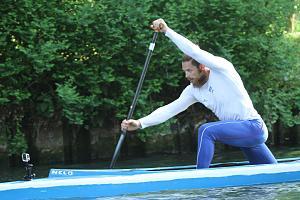
Adrien Bart en Canoë
Adrien Bart, né le 4 septembre 1991 à Orléans, est un céiste français licencié à l'A.S.L. de Saint-Laurent-Blangy.